List of birds of Algeria

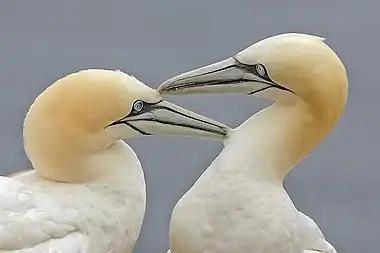
Northern gannet

The sulids comprise the gannets and boobies. Both groups are medium to large coastal seabirds that plunge-dive for fish.